Adventures of Red Ryder

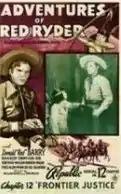
Theatrical poster for "Chapter 1"

The Adventures of Red Ryder is a 1940 American 12-chapter movie serial from Republic Pictures, directed by William Witney and John English and starring Don "Red" Barry and Noah Beery, Sr., based on the Western comic strip "Red Ryder" by Fred Harmon. This serial is the 18th of the 66 serials produced by Republic.